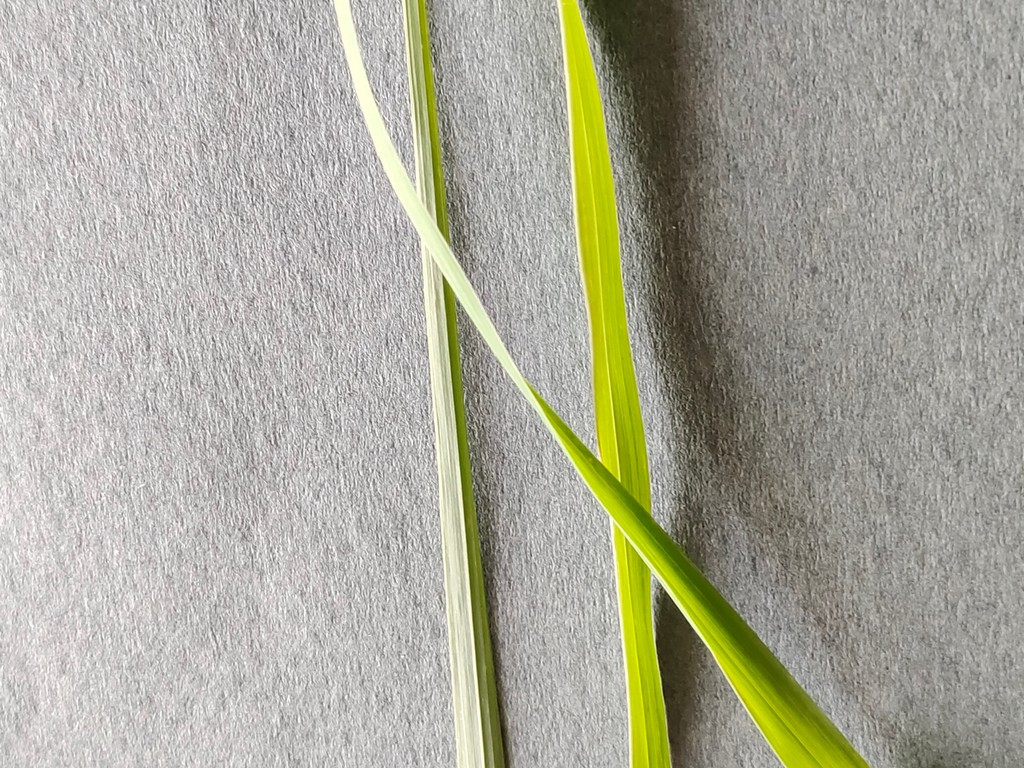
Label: Healthy